John Douglas (Royal Marines officer)

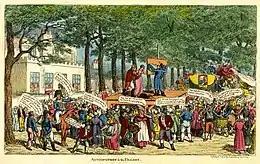
Satirical cartoon showing Sir John and Lady Douglas being led to the pillory outside Montagu House, Blackheath, after being discredited in giving evidence against Queen Caroline.

Douglas lived in Greenwich, near to Montagu House, Blackheath, the location of alleged affairs between Queen Caroline and various lovers, investigated as part of "The Delicate Investigation" in 1806. Douglas and his wife Charlotte gave testimony to the investigation. Lady Douglas had been Caroline's companion, living for a time at Montagu House before their friendship broke down, and rumours about scandalous events at the house began to circulate; Lady Douglas alleged that Caroline had admitted to having had an illegitimate child, William Austin. The investigation cleared Caroline of adultery (and poured doubt on the Douglas's testimony) but questioned other aspects of Caroline's behaviour. However, public sympathy tended to side with Caroline; an 1813 cartoon following the "Delicate Investigation" showed the ridiculed Sir John and Lady Douglas being led to a pillory erected outside Montagu House.